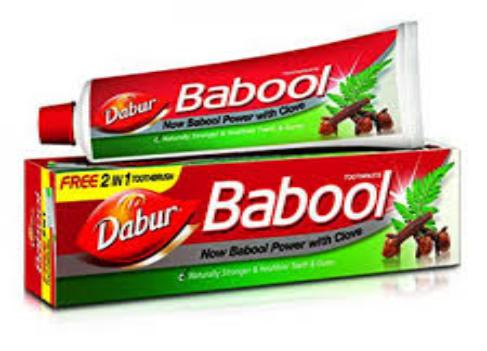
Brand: babool
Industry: Necessities